Mannheim–Saarbrücken railway

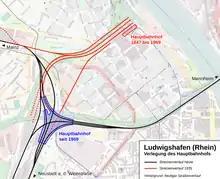
"Ludwigshafen (Rhein) Hauptbahnhof" before and after its transfer in 1969

Ludwigshafener Hauptbahnhof was an operational obstacle because of its construction as a terminus. In the early 1960s, construction work for a through station started at a new location. DB took it into operation in May 1969 and it was officially opened on 1 June. Its predecessor was then demolished along with the associated railway tracks. With the dissolution of the railway division of Mainz on 1 June 1971, the Ludwigshafen–Frankenstein section was transferred to the responsibility of the railway division of Karlsruhe. From 1 August of that year, the railway division of Saarbrücken was responsible for the entire section of the line from immediately west of Frankenstein.